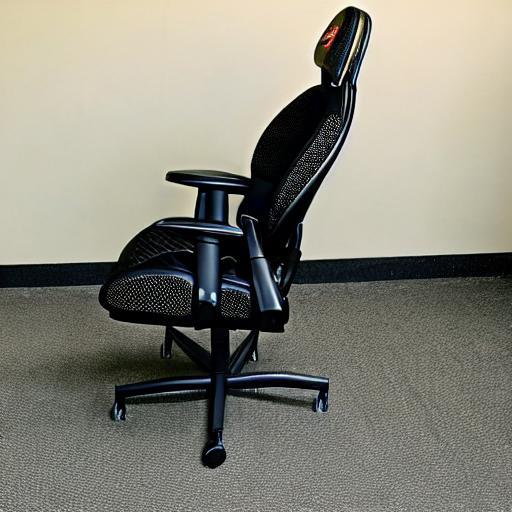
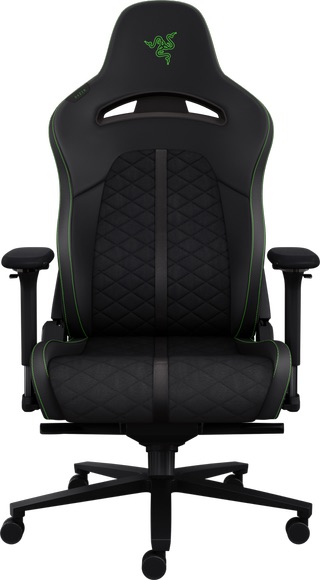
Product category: items_chair
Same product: no